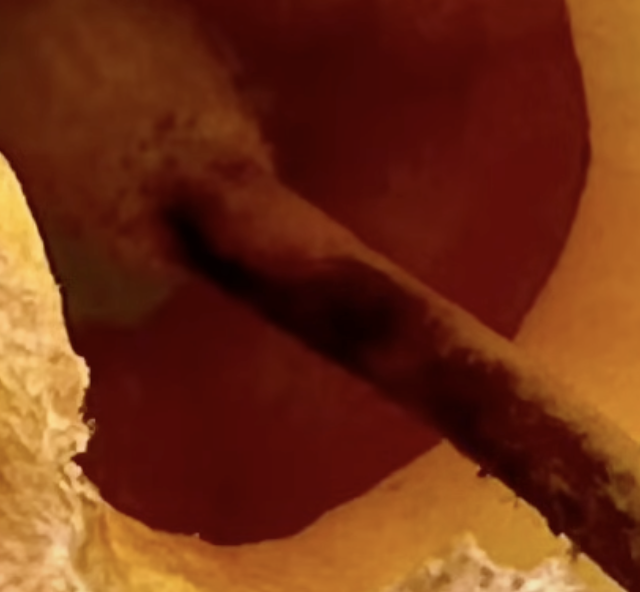
Label: sooty_mold